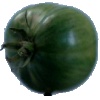
Label: Tomato not Ripened 1